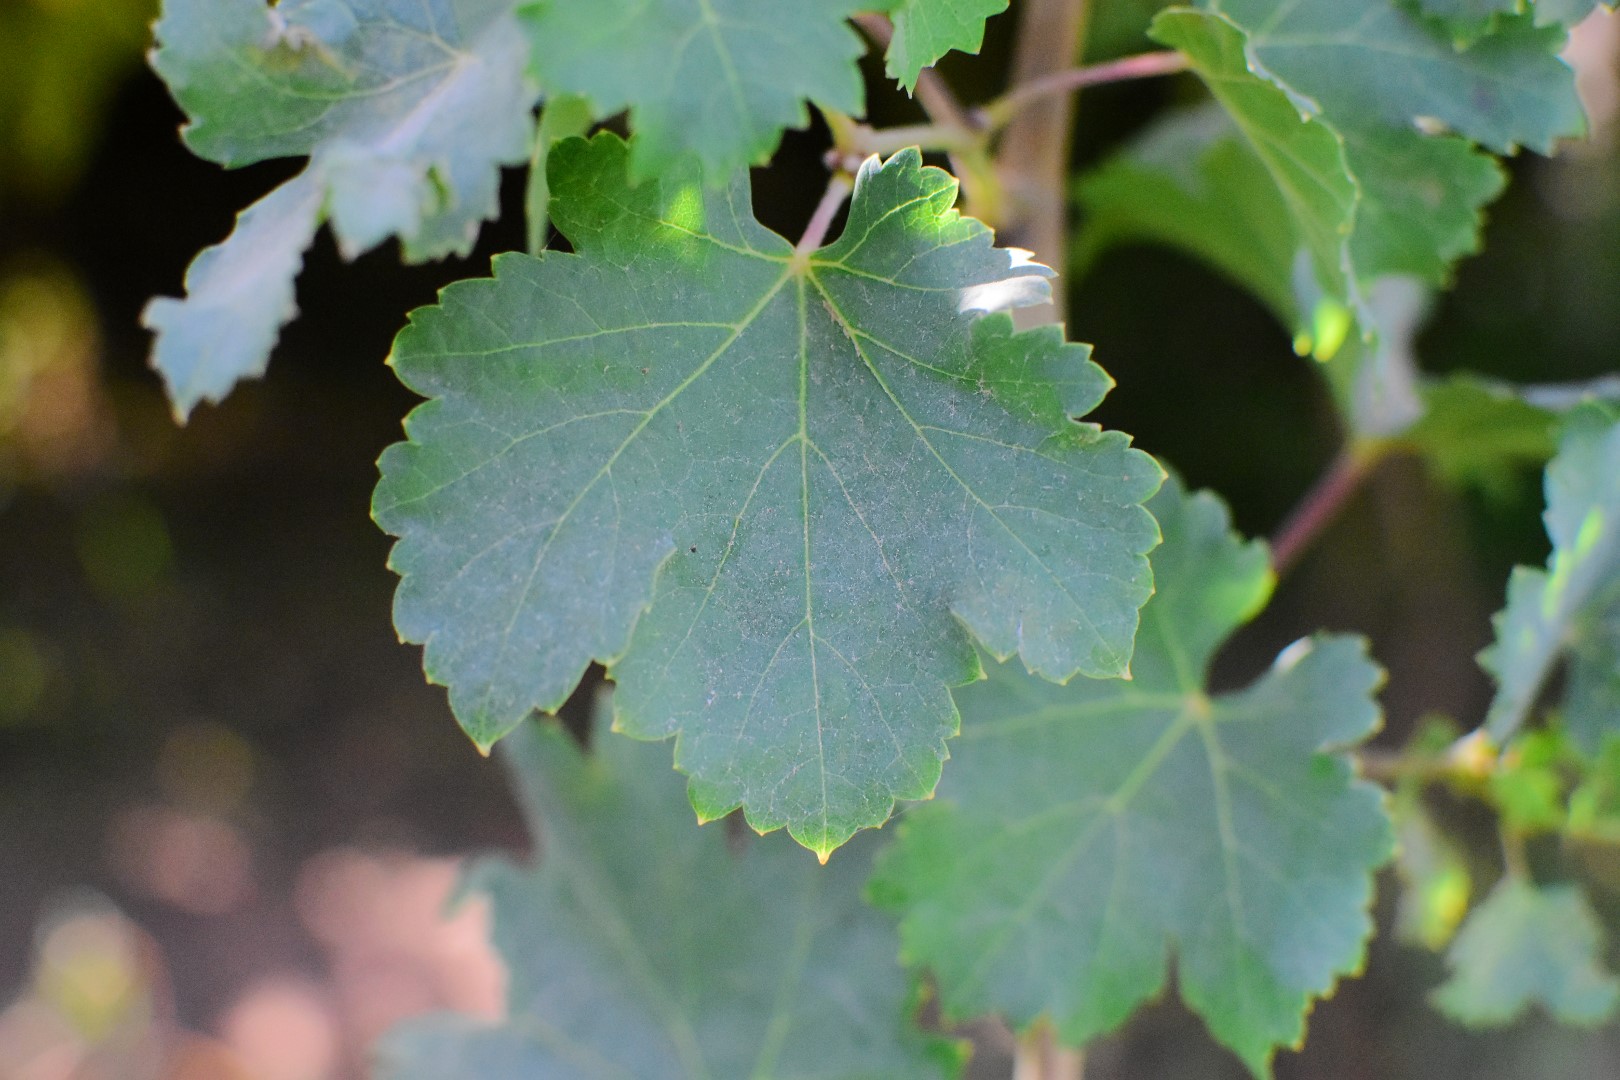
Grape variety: Deas Al-Annz